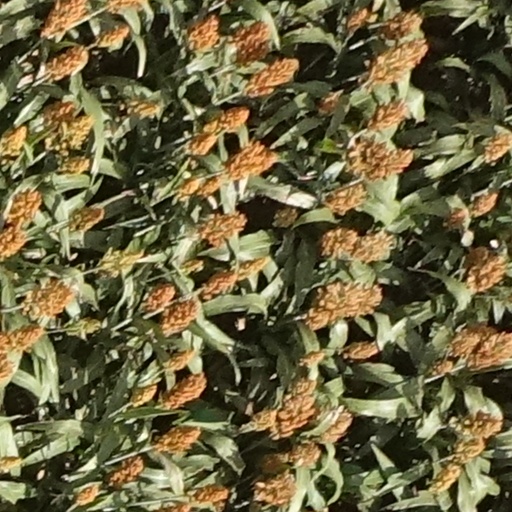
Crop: sorghum